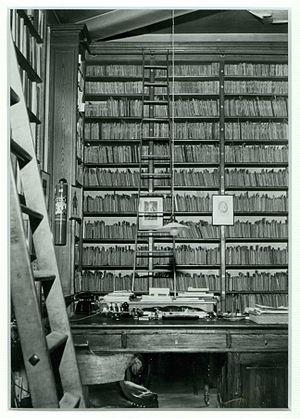
Bibliothèque du Conservatoire royal de Bruxelles, ca. 1900 (Bibliothèque du Conservatoire royal de Bruxelles, B-BC, ICO-98022-3)
Issu d'une école de chant établie dès 1813 sous l'Empire napoléonien a Bruxelles, puis d'une École royale de Musique instituée en 1826 par Guillaume Iᵉʳ des Pays-Bas, le Conservatoire royal de Bruxelles date officiellement de 1832. Dispensant un enseignement de niveau universitaire dans les domaines de la musique et des arts de la parole, il acquiert ses lettres de noblesse par l'envergure internationale de directeurs successifs tels que François-Joseph Fétis, François-Auguste Gevaert, Edgar Tinel, Joseph Jongen ou Marcel Poot.